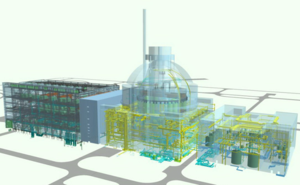
Le réacteur de puissance à caloporteur et modérateur eau, abrégé VVER, ou bien WWER, est un réacteur à eau pressurisée soviétique, puis russe.